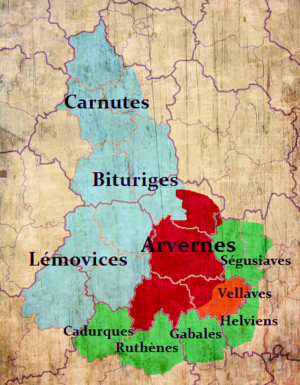
Les Arvernes, Arverni en latin, Ἀρουέρνοι en grec ancien, sont l'un des principaux peuples de la Gaule indépendante, du VIIᵉ siècle av. J.-C. à la conquête romaine. Au cours de l'époque impériale, ils constituent les habitants d'une cité gallo-romaine portant leur nom et rattachée à la province de Gaule Aquitaine. Ils occupent dans l'Antiquité un territoire correspondant à la région de l'Auvergne qui lui doit d'ailleurs son nom. Les Arvernes les plus connus de l'Histoire sont les rois Luernos, Bituitos, son fils, et Vercingétorix, fils de Celtillos, qui fut l'un des adversaires de Jules César lors de la Guerre des Gaules.
L'histoire de l'Auvergne est celle de l'une des plus anciennes unités régionales de France, mais aussi une de celles dont les frontières ont le moins varié. Étendue sur les montagnes du Massif central, elle est le territoire du peuple celte des arvernes, qui impose en Gaule son hégémonie politique et dont le chef prend à deux époques la tête de la résistance militaire à la conquête romaine.l
L'Auvergne est une région culturelle et historique de France située au cœur du Massif central.